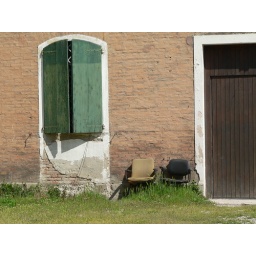
Office chairs outside an old and empty building in Modena, Italy.